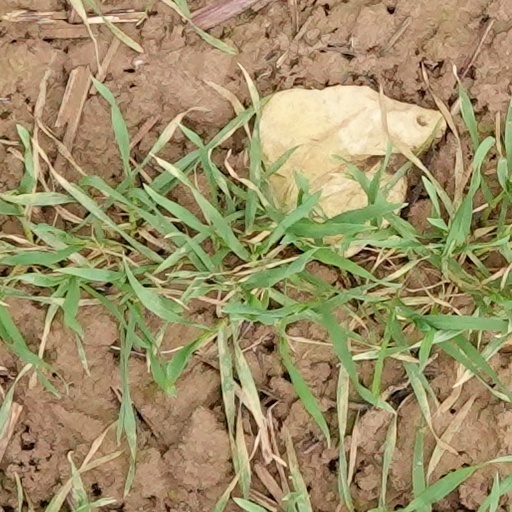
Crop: wheat